Architecture of Seattle

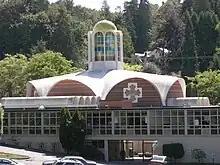
St. Demetrios Greek Orthodox Church (Paul Thiry, 1964–1968)

Properly speaking, Frederick Anhalt was a master builder rather than an architect, though late in life he was made an honorary member of AIA-Seattle. Arriving in Seattle in 1924 or 1925, he worked as a butcher and as a salesman before passing by way of leasing commercial buildings into construction. Originally building a wide variety of residential and commercial structures, he focused within a few years on luxury apartment buildings. When that market dried up in the Great Depression, between the mid-1930s and 1942 he built a number of speculative and custom houses, before abandoning construction for a successful nursery business. Apartments in his buildings from the late 1920s and early 1930s remain among the most sought-after in Seattle. Three—1005 E. Roy Street, 1014 E. Roy Street, and 1600 E. John Street—have Seattle Landmark status in their own right, and others are in Historic Districts.